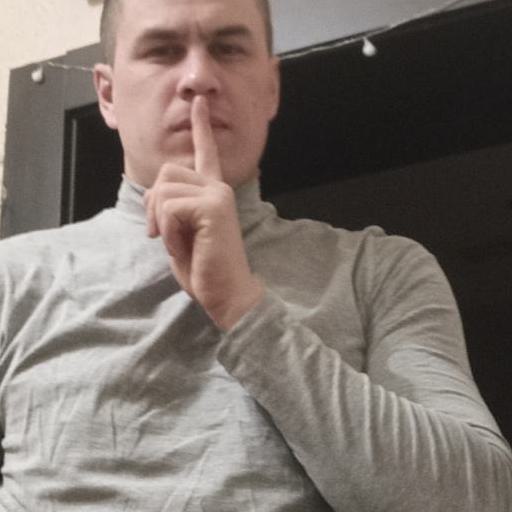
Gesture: mute